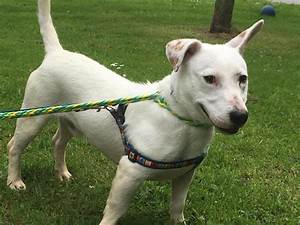
Label: dog